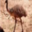
Label: bird